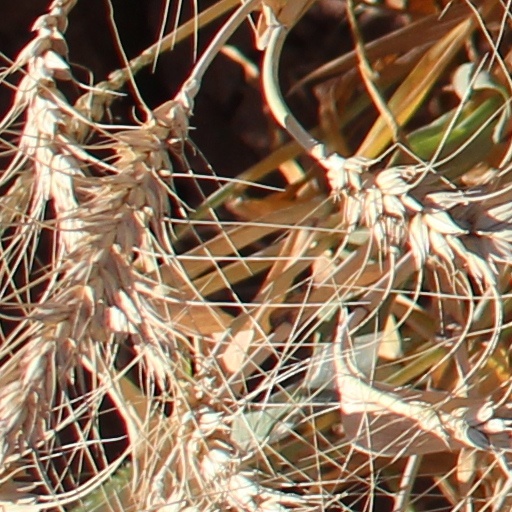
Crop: wheat